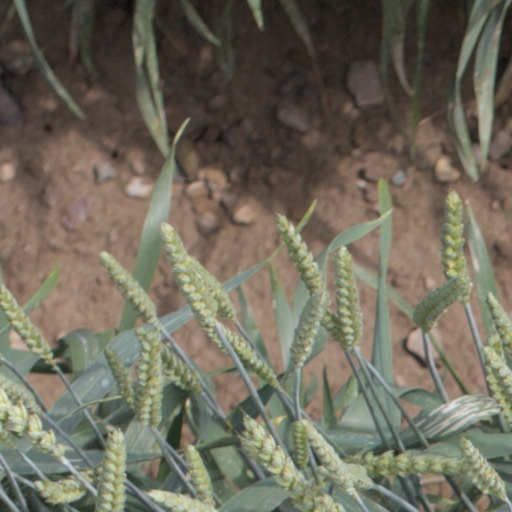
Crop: wheat